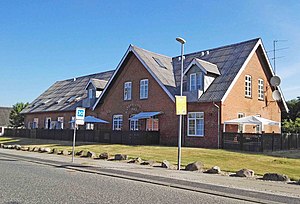
Fårvang / Historie
Mejeriet Nørrevang, nu boliger
Fårvang er en by i Midtjylland med 1.357 indbyggere, beliggende 33 km sydøst for Viborg, 33 km sydvest for Randers, 34 km nordvest for Aarhus og 20 km nordøst for Silkeborg. Byen hører til Silkeborg Kommune og ligger i Region Midtjylland.